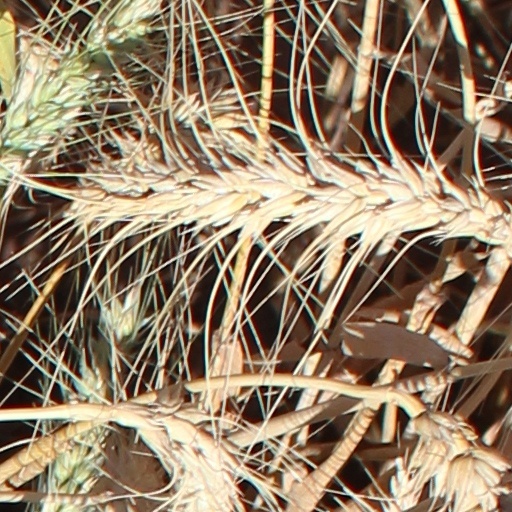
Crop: wheat